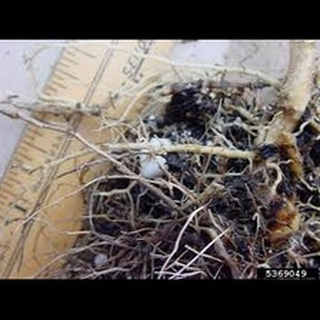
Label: wheat_common_root_rot